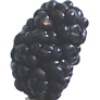
Label: Mulberry 1